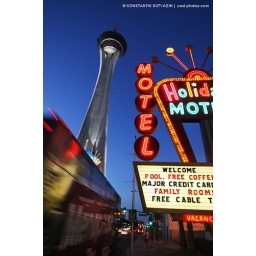
Neon motel sign and Stratosphere hotel and casino tower at dusk in Las Vegas, Nevada, USA. Contact me for licensing.